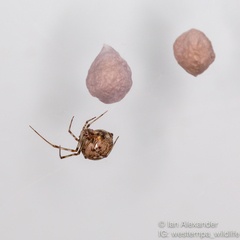
Species: Parasteatoda_tepidariorum